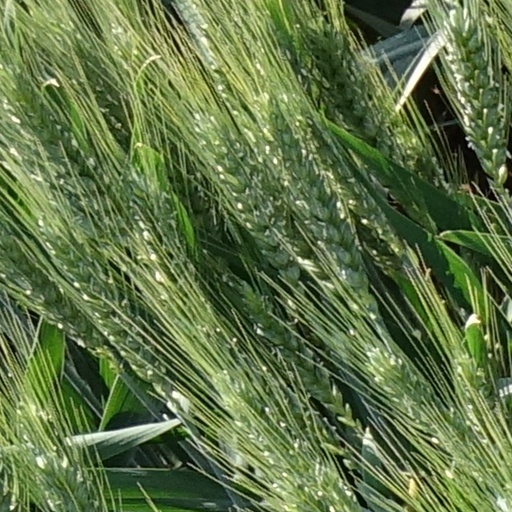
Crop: wheat